Gendered associations of pink and blue

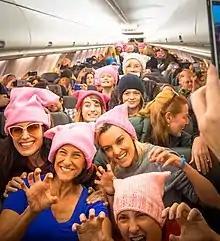
Women wearing pussy hats

Most studies have taken place in western industrialized societies, and some evidence appeared to show a cross-cultural pattern. A 2019 study published in "Perception" was designed to test this hypothesis, and was conducted among a hunter-gatherer culture in Africa. The study found that the color preferences among the Hadza people in Tanzania differed from those of previous studies, and that their color preferences were the same for men and for women. The researchers concluded that their study called into question previous hypotheses that color preference might have an innate association with gender, and suggested that more studies would be needed to determine what the actual factors are in color preferences among the genders.